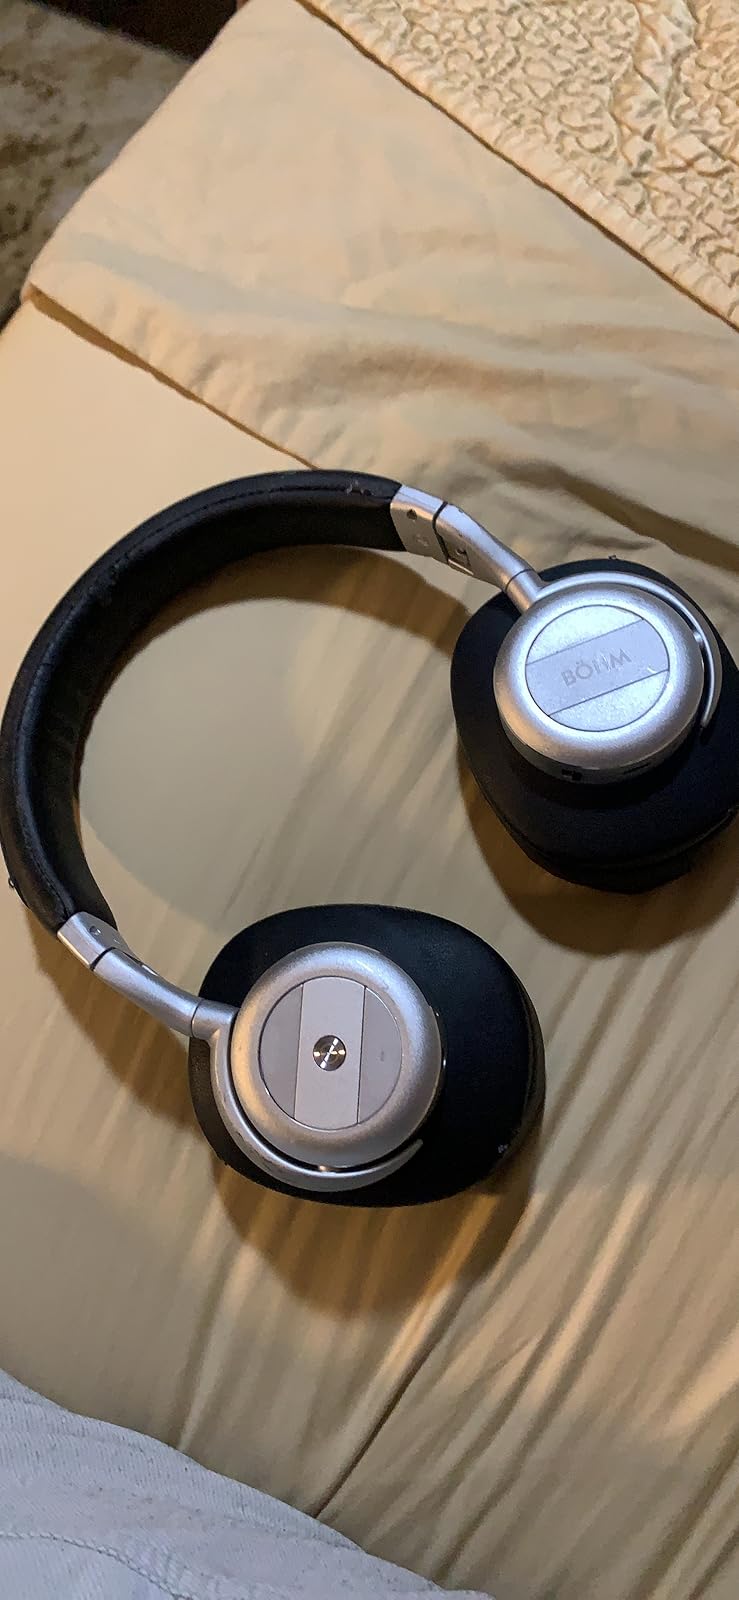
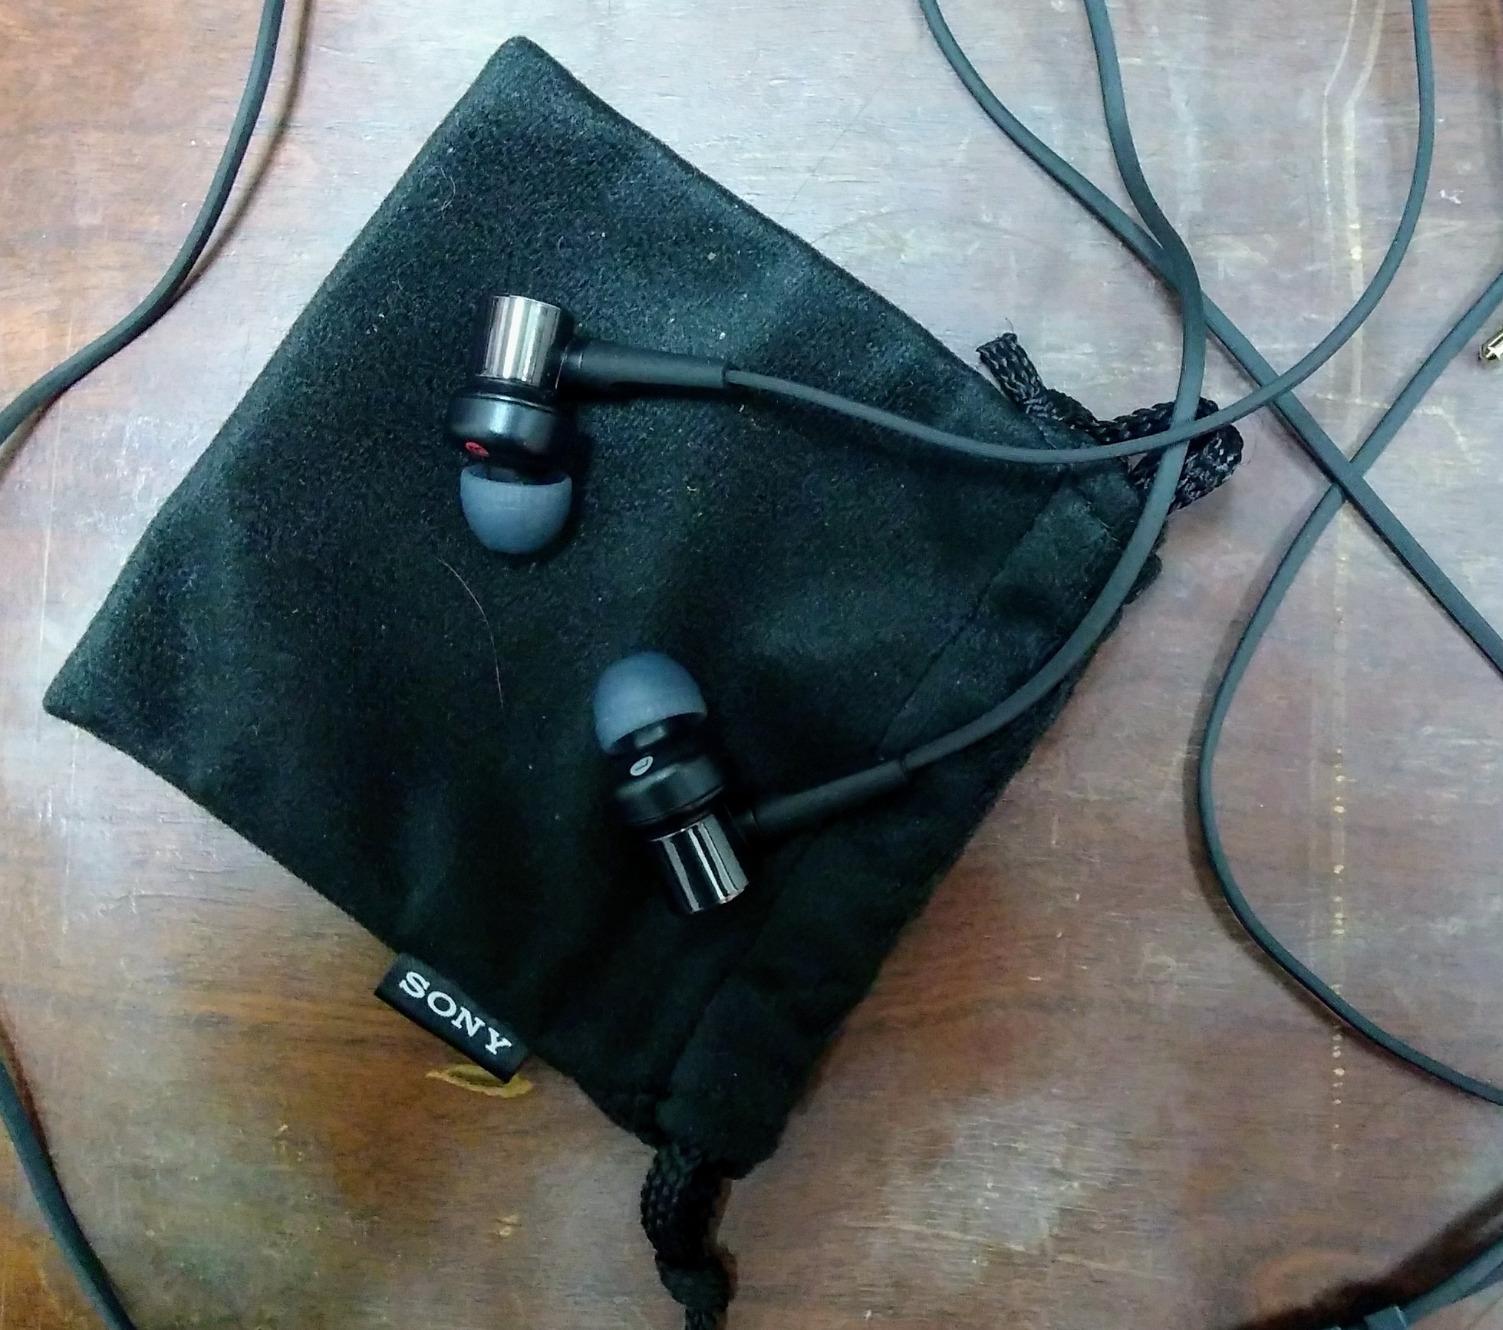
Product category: headphones
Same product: no